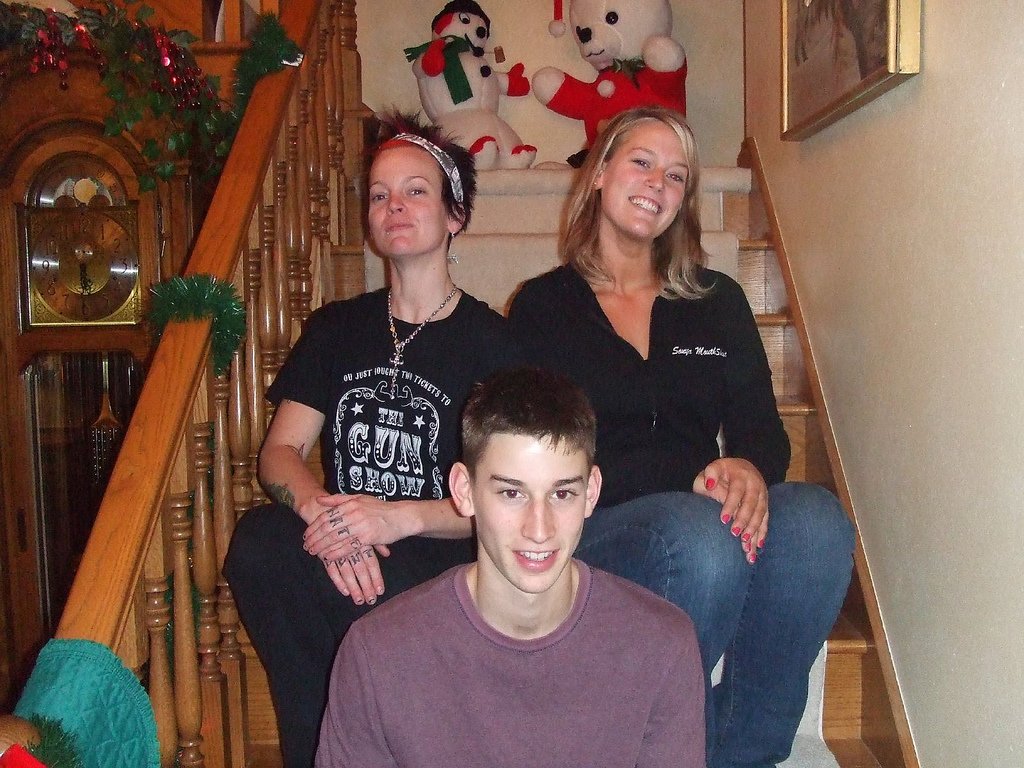
Label: not_food